Juan Domínguez (footballer, born 1983)

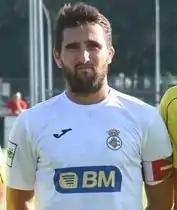
Domínguez in 2017

Juan Domínguez Otaegui (born 29 December 1983) is a Spanish former footballer who played as a forward, currently a manager.